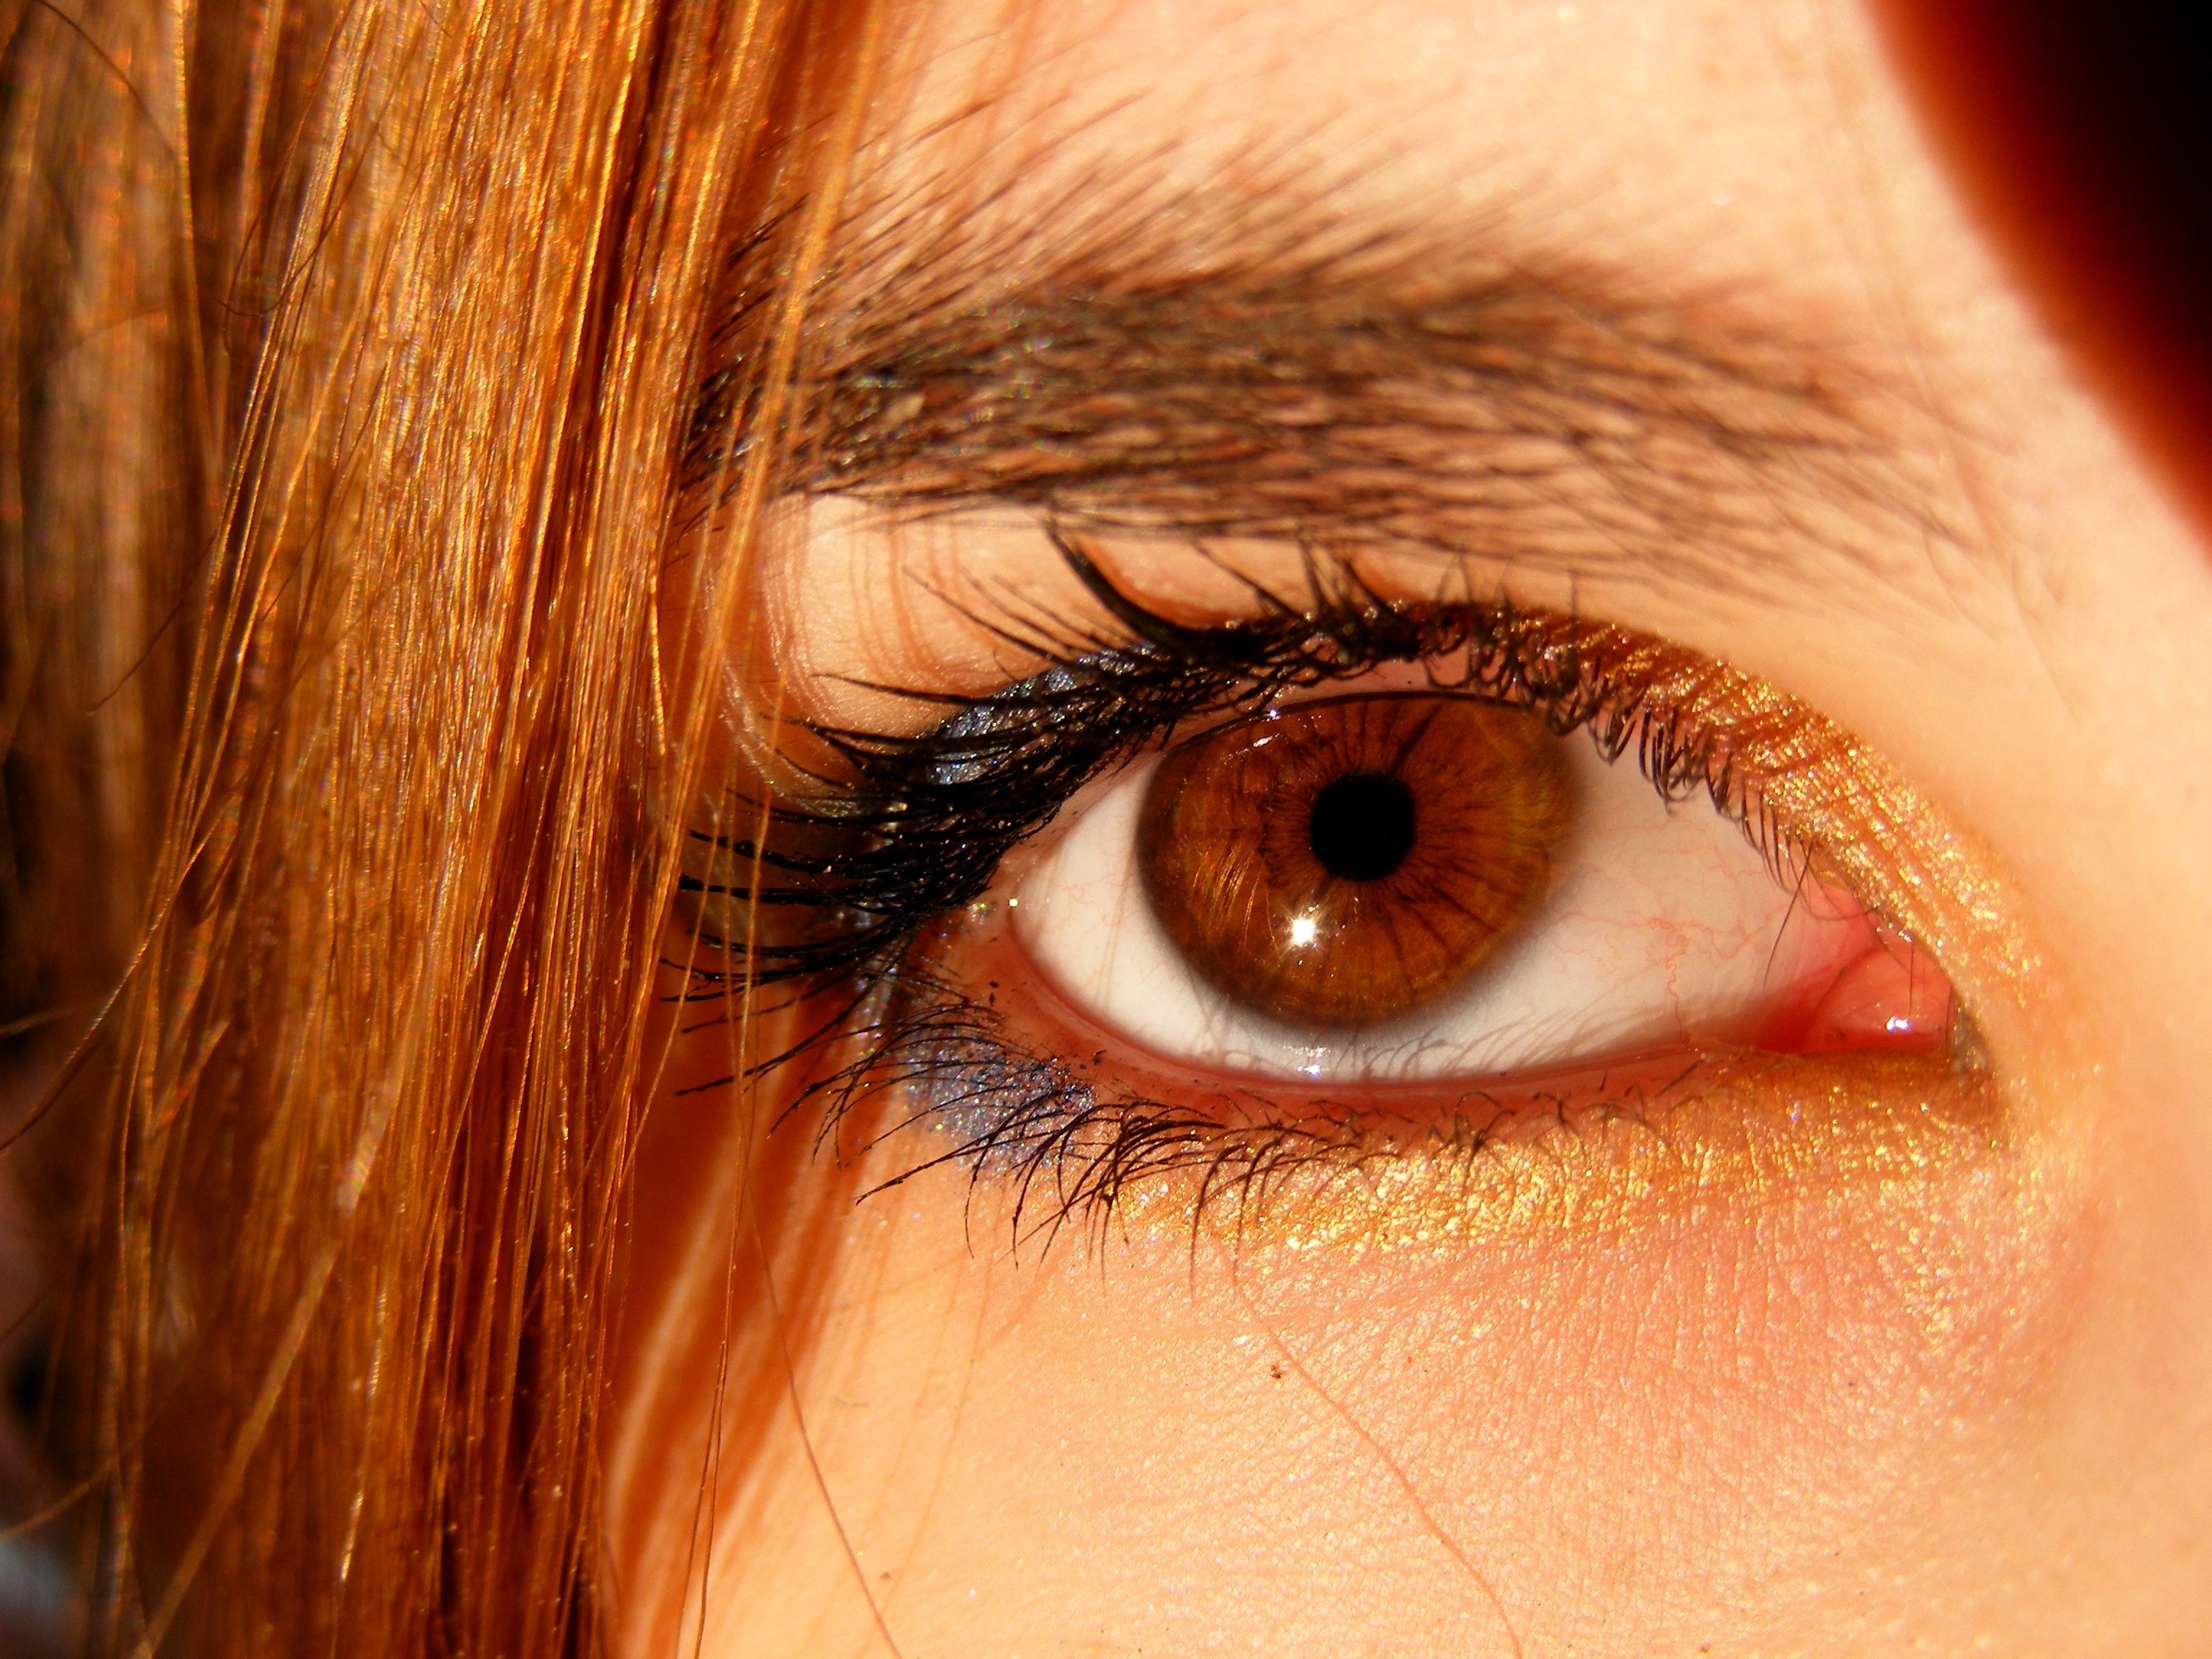
light, photography, red, color, brown, yellow, lip, eyebrow, mouth, eyelash, close up, human body, coloring, face, nose, iris, eye, glasses, head, skin, beauty, organ, macro photography, brown eyes, gene, vision care, eyelash extensions